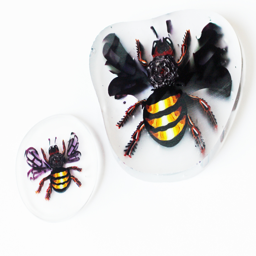
portrait of a honey bee